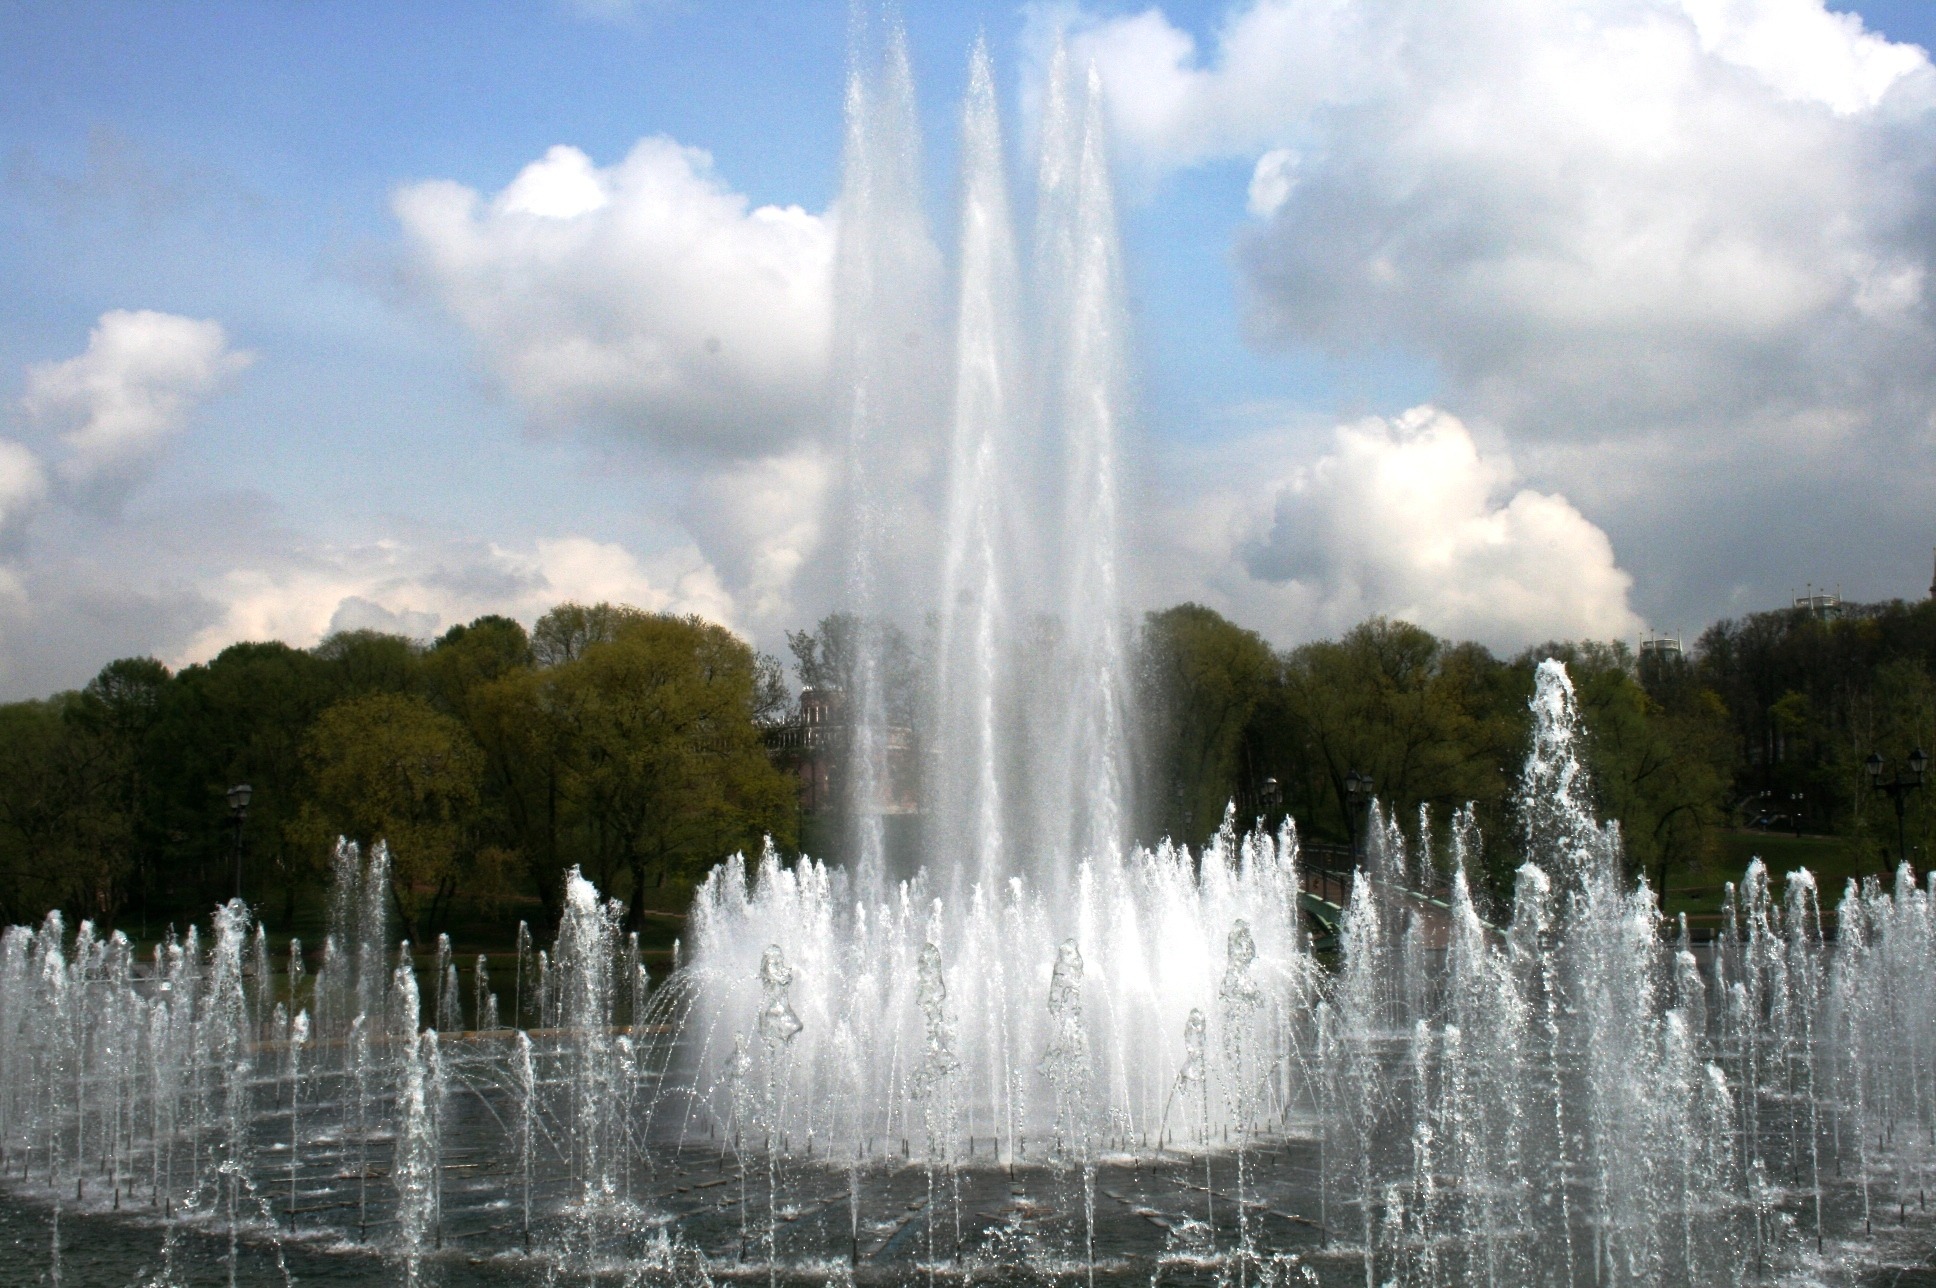
water, waterfall, sky, pond, bush, ice, reflection, spray, dam, body of water, straight, clouds, fountain, spout, water feature, freezing, atmospheric phenomenon